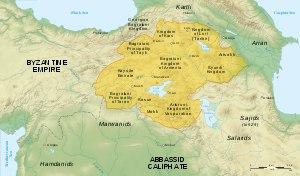
Constantin X, né vers 1006 et mort le 22 mai 1067, est un empereur byzantin du 24 novembre 1059 au 22 mai 1067. Il est le fondateur de l'éphémère dynastie Doukas qui régna sur l'empire de 1059 à 1081. D'un caractère affable et peu autoritaire, il s'appuya pour gouverner sur son épouse, son frère Jean et son ministre Michel Psellos, renversant les réformes mises en place par son prédécesseur, Isaac Iᵉʳ, lesquelles avaient suscité la haine de la noblesse civile et de l'Église et conduit à son renversement. Sur le plan extérieur, Constantinople perdit aux mains des Normands ce qui lui restait de possessions en Italie, pendant que dans les Balkans, les Magyars occupaient Belgrade et qu'en Asie mineure, ses troupes subirent plusieurs défaites contre celles du sultan seldjoukide Alp Arslan.